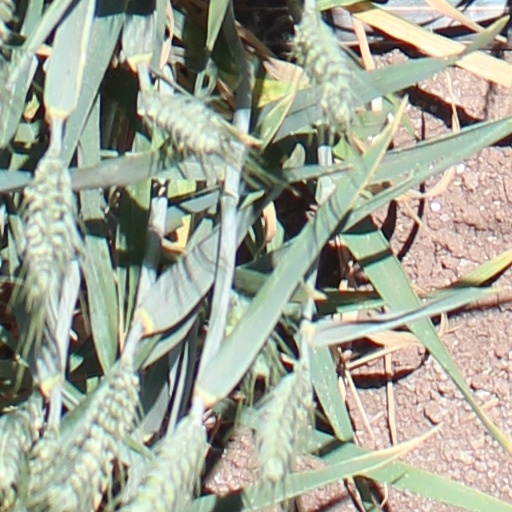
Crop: wheat